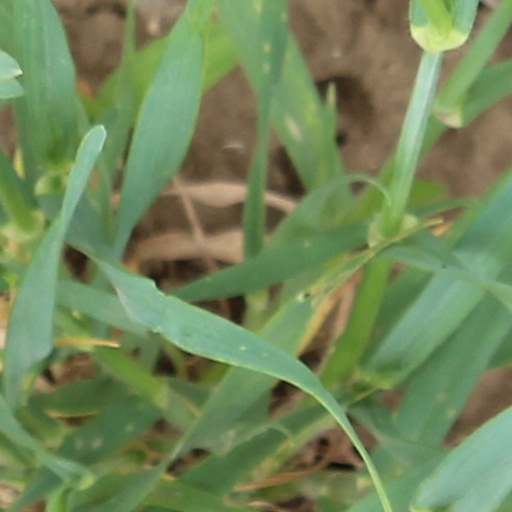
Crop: wheat